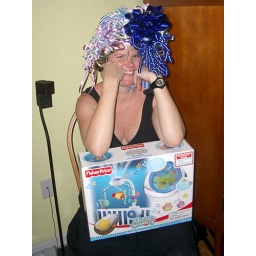
: T This is how my cat looks when I dress him up in ribbons too